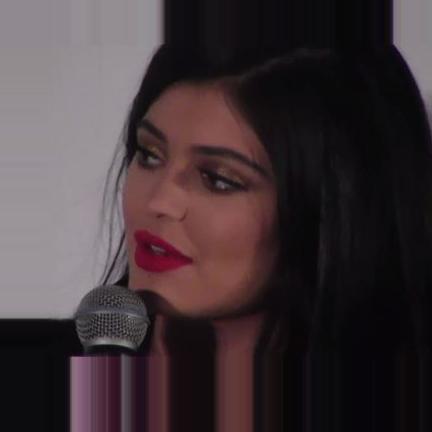
Age: 17